Aral Sea

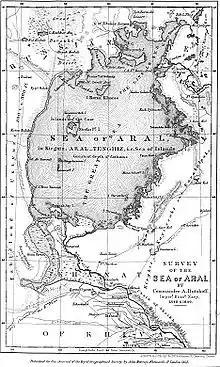
1853 map of the Aral Sea

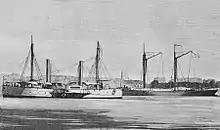
Ships of Imperial Russian Navy's Aral Flotilla in the 1850s

Climate shifts have driven multiple phases of sea-level rise and fall. Inflow rates from the Amu Darya and Syr Darya are affected by glacial melt rates at the rivers' headwaters as well as precipitation within the river basins; cold, dry climates restrict both processes. Geologically driven shifts in the course of the Amu Darya between the Aral Sea and the Sarykamysh basins and anthropogenic water withdrawal from Amu Darya and Syr Darya have caused fluctuations in the Aral Sea's water level. Artificial irrigation systems began in ancient times and continue to the present. According to Sergey Tolstov's theory, once Amu Darya was connected to Caspian sea, but this connection was broken by people 2500 years ago to feed the Aral Sea and irrigation system in Khorezm, more princely in Khiva and other cities in this region.